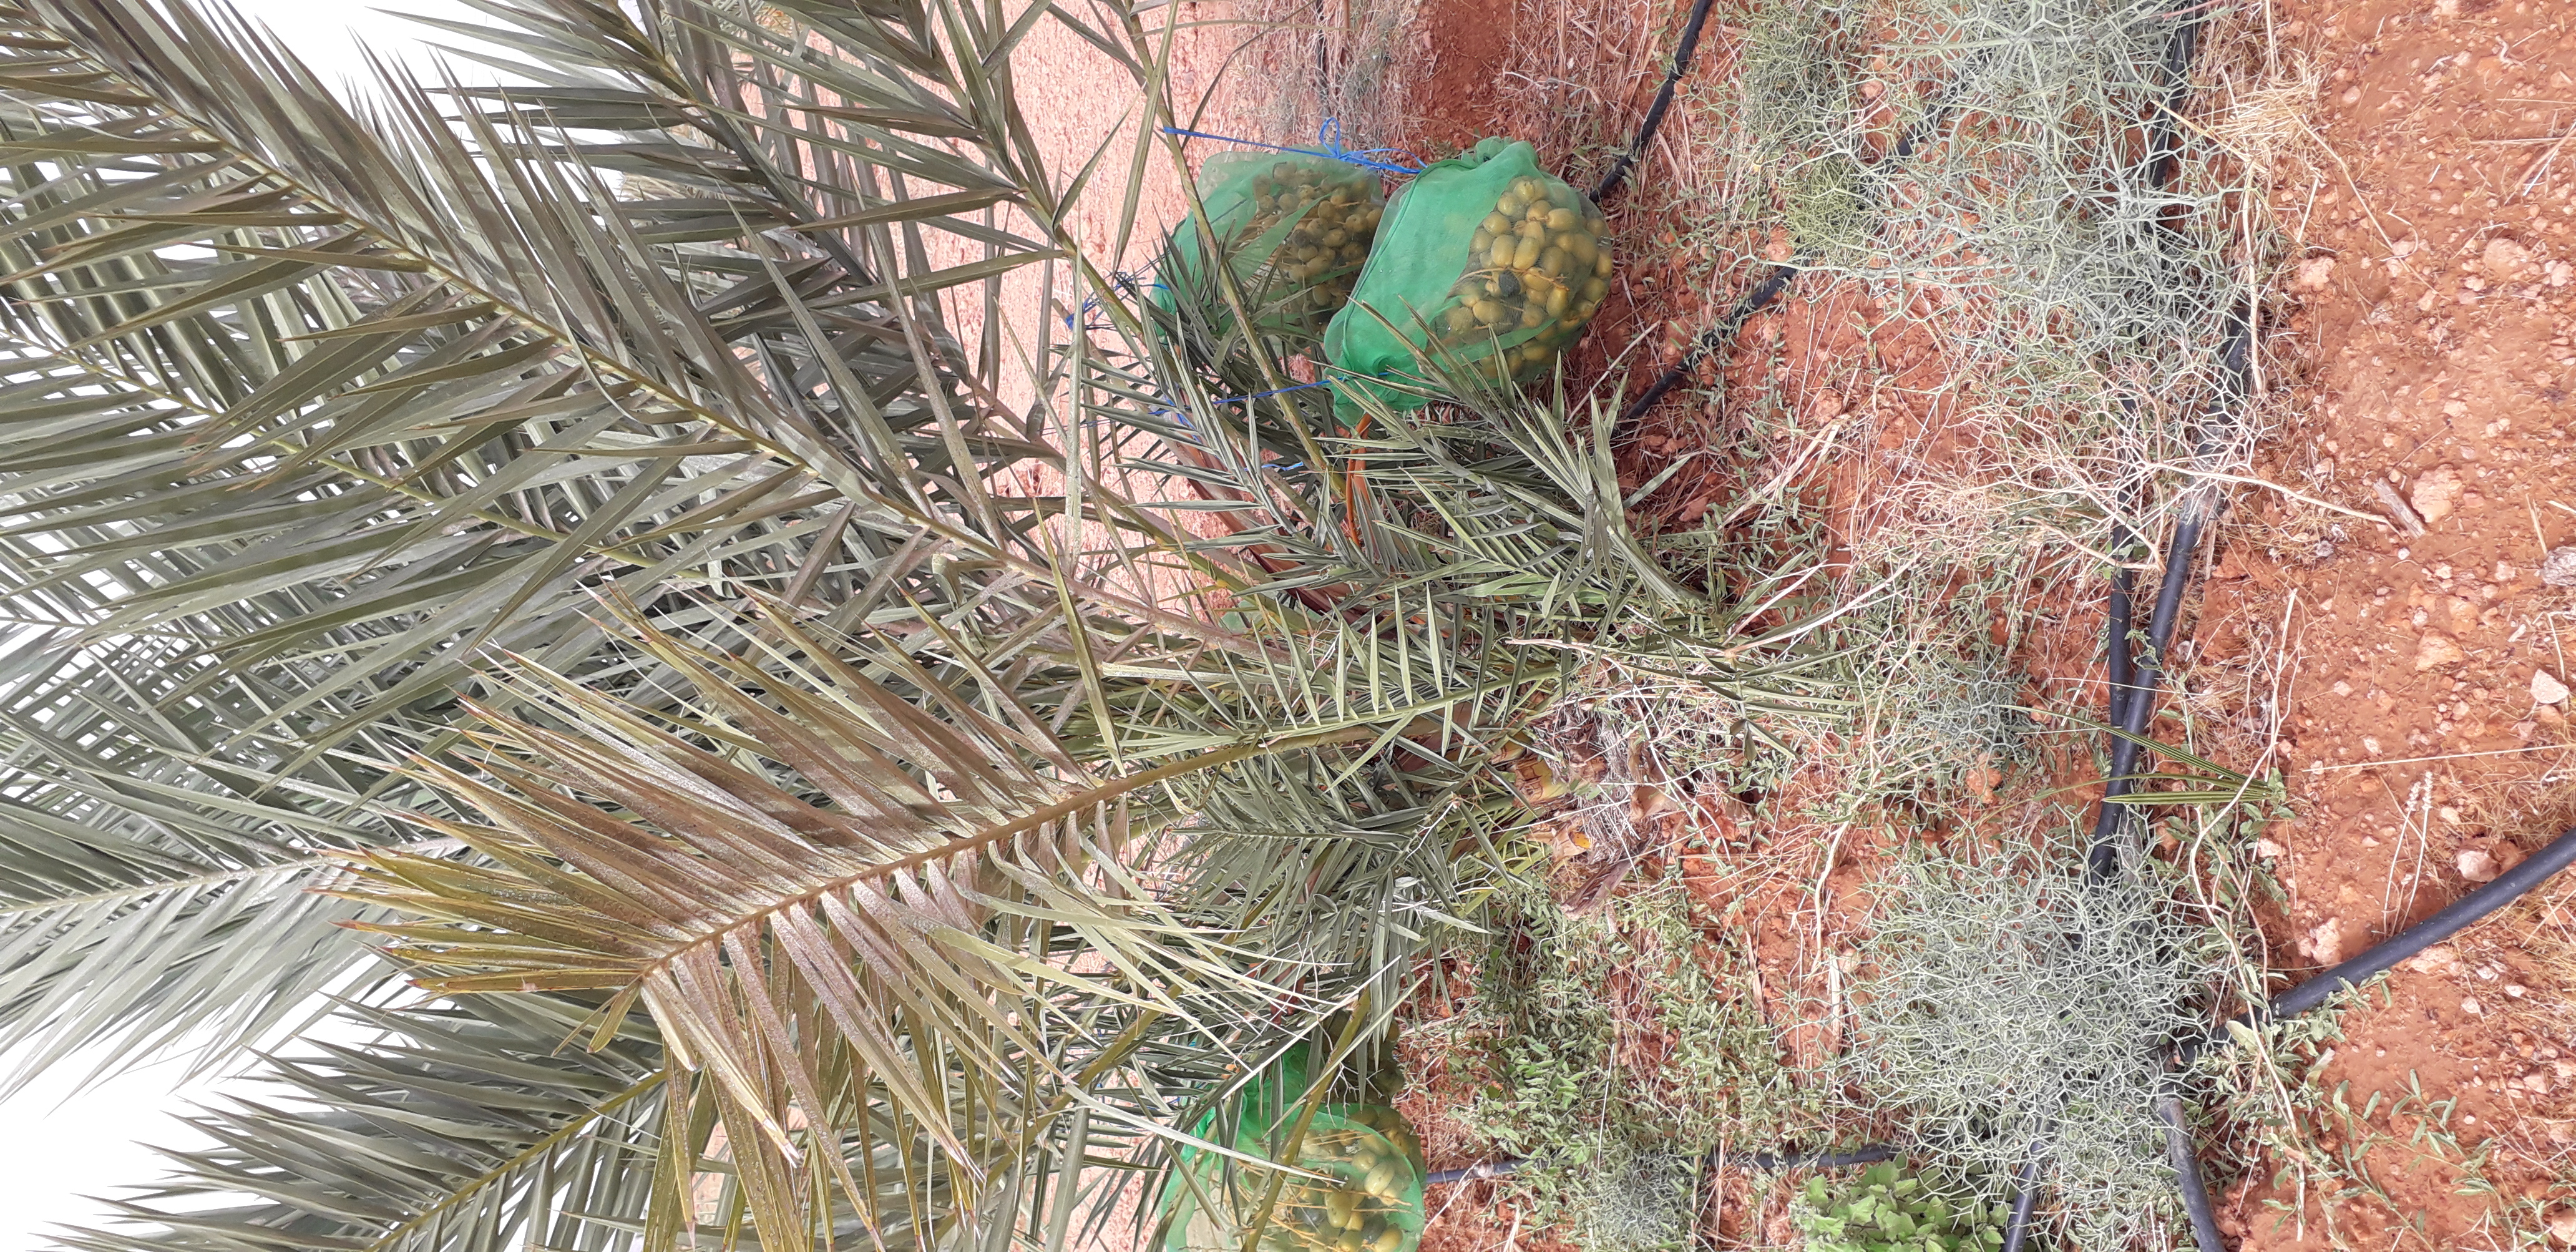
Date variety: Boufagous